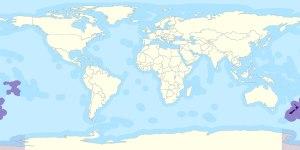
La Royal New Zealand Navy est la composante navale de la New Zealand Defence Force. Elle emploie en juin 2018 2 607 personnes dont 2 127 personnels d'active et 480 réservistes au juin 2018 contre 2 842 personnels dont 332 réservistes et 375 civils en janvier 2011.
Une zone économique exclusive est, d'après le droit de la mer, un espace maritime sur lequel un État côtier exerce des droits souverains en matière d'exploration et d'usage des ressources. Elle s'étend à partir de la ligne de base de l'État jusqu'à 200 milles marins de ses côtes au maximum, au-delà il s'agit des eaux internationales. Le terme est parfois abusivement appliqué aussi aux eaux territoriales et aux extensions possibles du plateau continental au-delà de ces 200 milles marins. La confusion vient du fait que les zones de pêche sont définies par les limites extérieures des ZEE. Elles comprennent donc notamment les mers territoriales.